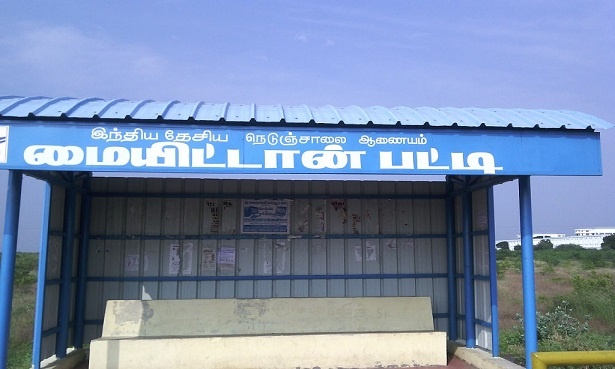
Maittanpatti Villakku Bus Stop. Picture taken in January 2016